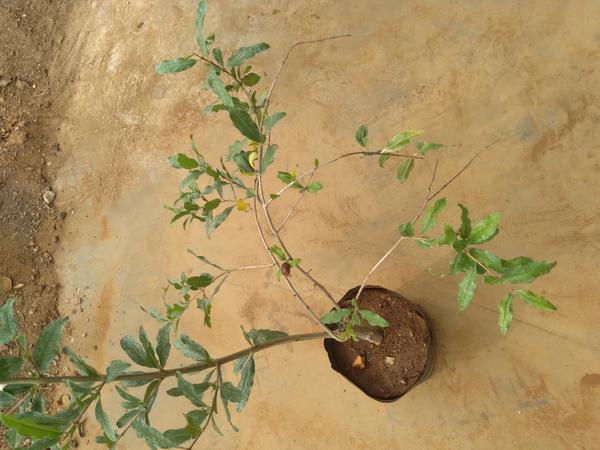
Plant: Pomegranate